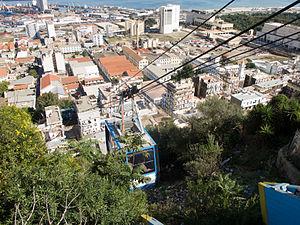
Les téléphériques d'Alger sont gérés depuis 2015 par l'Entreprise de Transport Algérien par Câbles.
La wilaya d'Alger abrite des centaines de mosquées réparties dans ses 57 communes.
Alger, est la capitale de l'Algérie et en est la ville la plus peuplée.